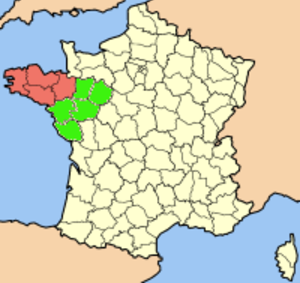
Les régions administratives françaises Bretagne et Pays de la Loire
La question du rattachement de la Loire-Atlantique à la région Bretagne est un débat qui fait suite au rattachement de ce département à la région des Pays de la Loire lors de la création des régions administratives françaises en 1956, alors que le territoire de la Loire-Atlantique faisait partie avec les quatre départements de la région Bretagne depuis l'an 850 du royaume puis du duché de Bretagne, devenu province de Bretagne jusqu'en 1790.